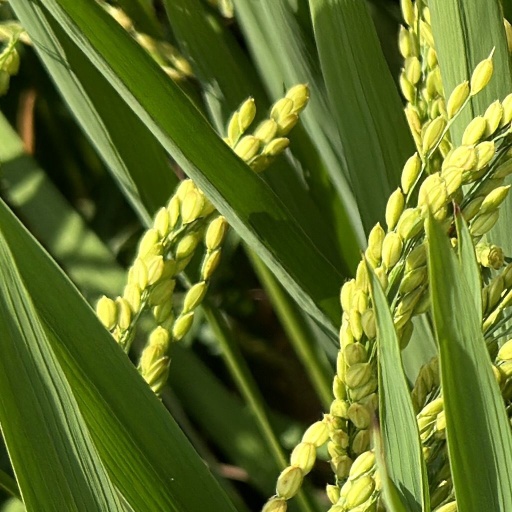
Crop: rice